Philadelphia crime family

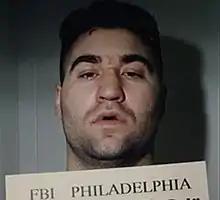
John Stanfa recruited John Veasey as an enforcer during the war with Chuckie Merlino. Veasey later became a government turncoat, testifying for the prosecution at Stanfa's trial.

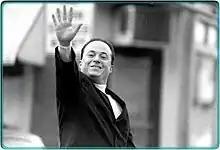
George Borgesi, a childhood friend of Joey Merlino and the nephew of Joseph Ligambi

With many of Scarfo's loyalists serving lengthy prison terms, it became clear that Scarfo would not be able to maintain control of the crime family from prison much longer. To avoid a total power vacuum in the Philadelphia Mafia, Giovanni "John" Stanfa, a Sicilian-born mobster with the support and endorsement of the influential Gambino and Genovese families in New York, was named boss of the Philadelphia family in 1990. Word was sent to the imprisoned Scarfo in October 1990, with Scarfo being informed that he was no longer boss and that Stanfa had been installed as boss, though Stanfa wasn't officially installed as boss until 1991. The New York Mafia's intrusion in Philadelphia Mafia affairs was not well received by many of the younger Philadelphia-born mobsters in the crime family, including Joseph "Skinny Joey" Merlino, the son of former underboss Salvatore Merlino, who saw Stanfa as an outsider who had not worked his way up in the organization due to being imprisoned during the entire Scarfo era.